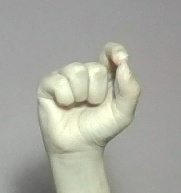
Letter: fa